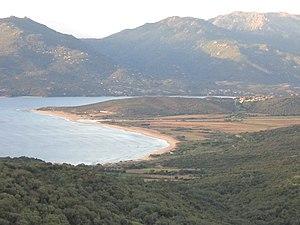
Embouchure du Rizzanese, Fleuve de Corse L'embouchure est au milieu de la grande plage, on peu voir également la piste de l'aérodrome de Propriano juste devant le fleuve
Le Rizzanese est un fleuve côtier français qui coule à l'Ouest de la Corse-du-Sud, se jetant dans la Mer Méditerranée.